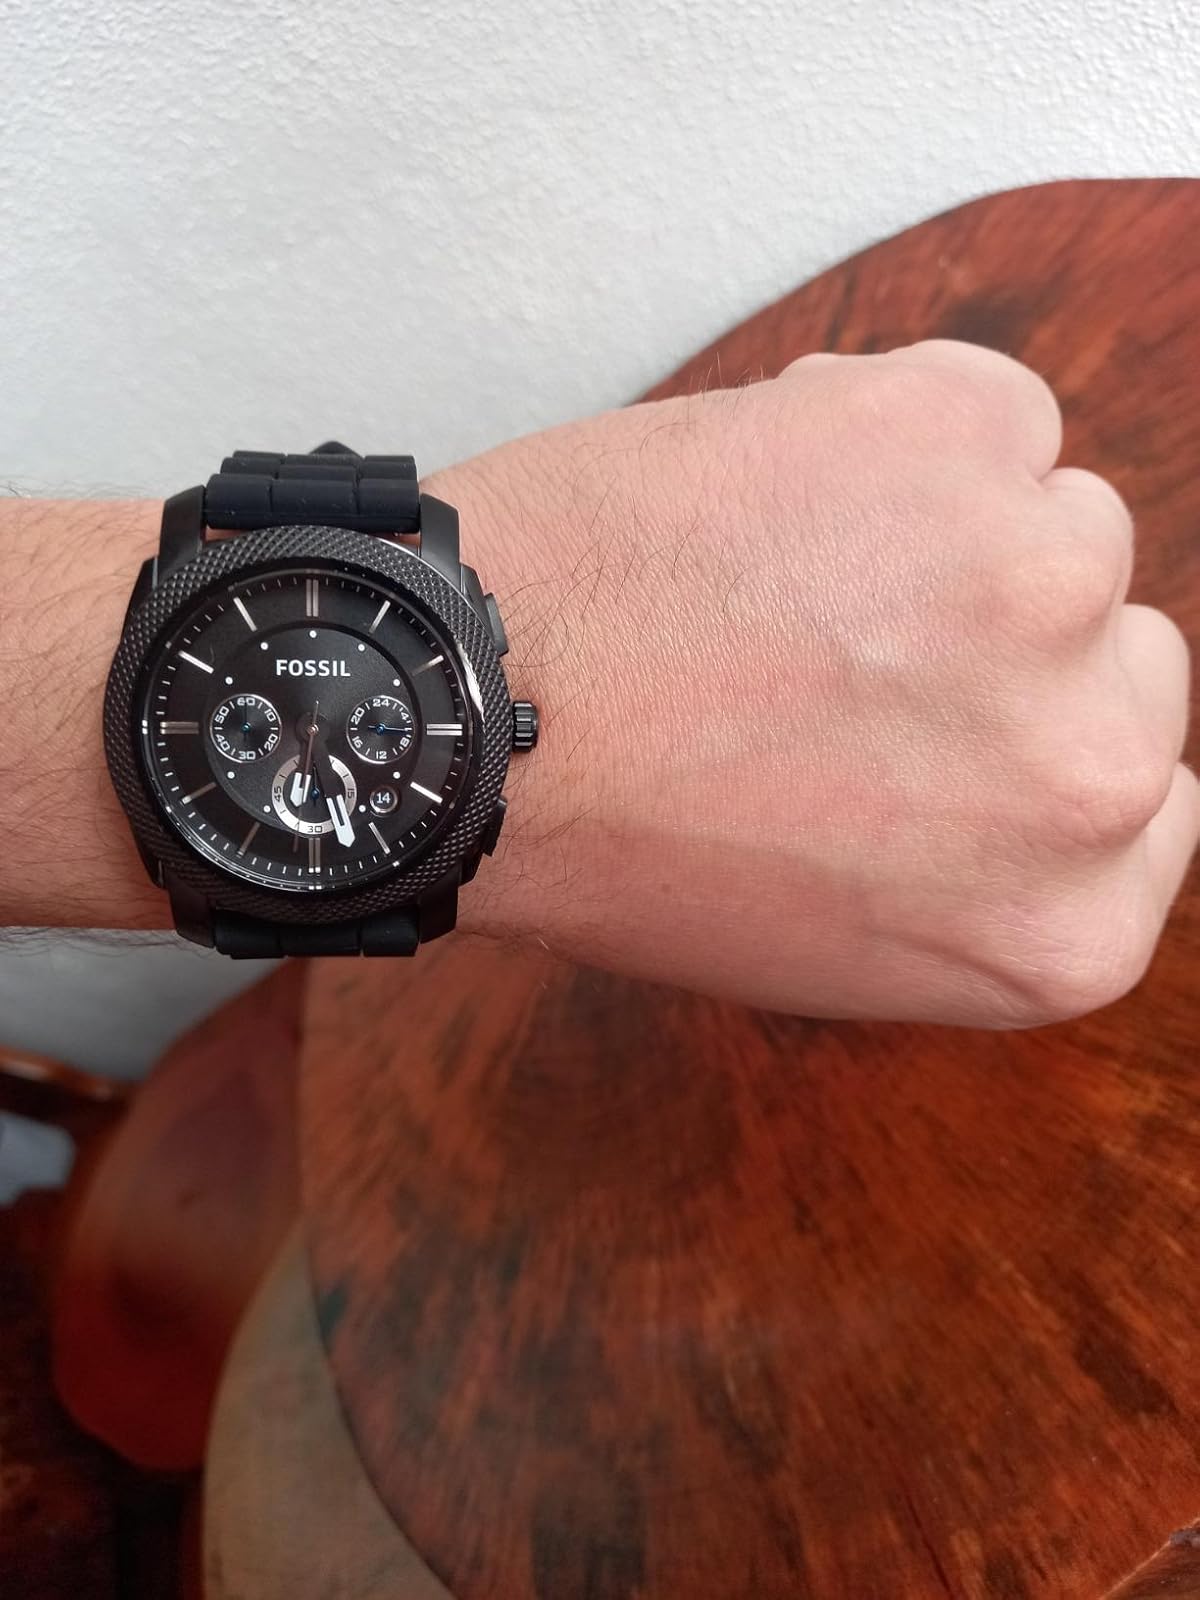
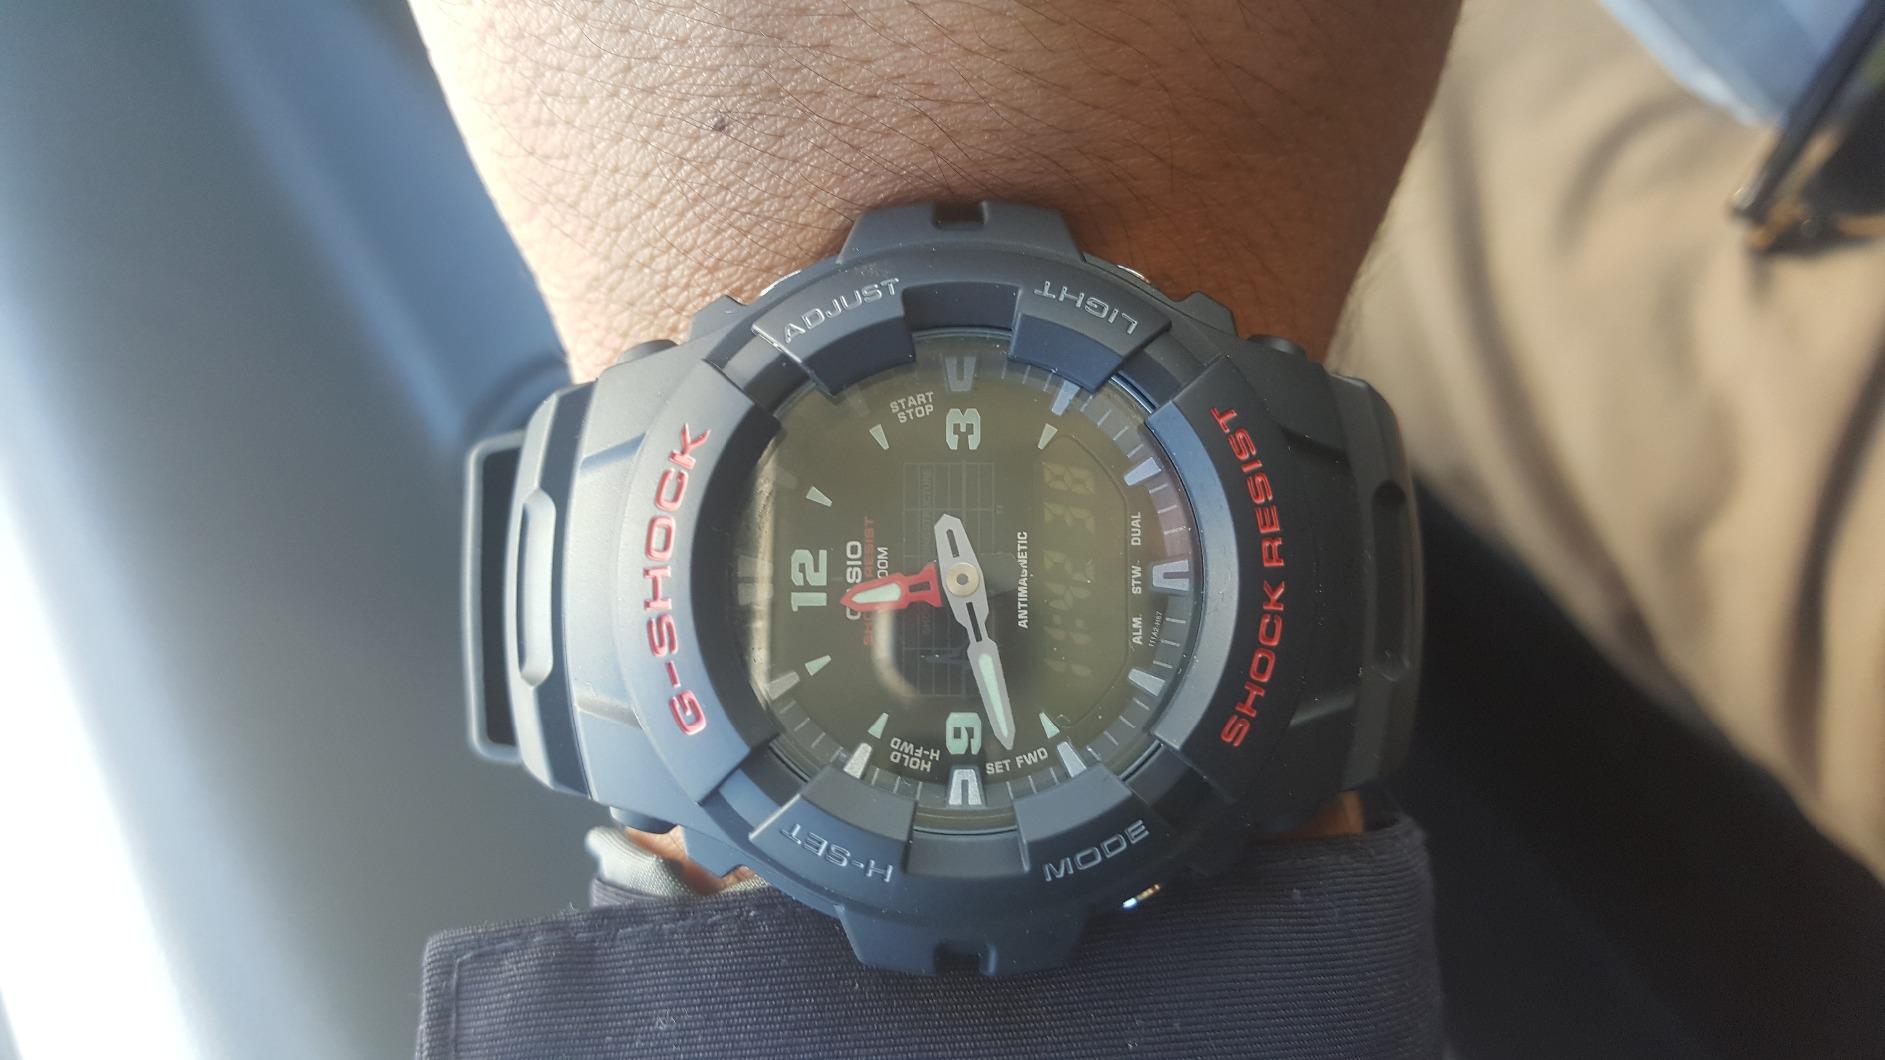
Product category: accessories_watch
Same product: no